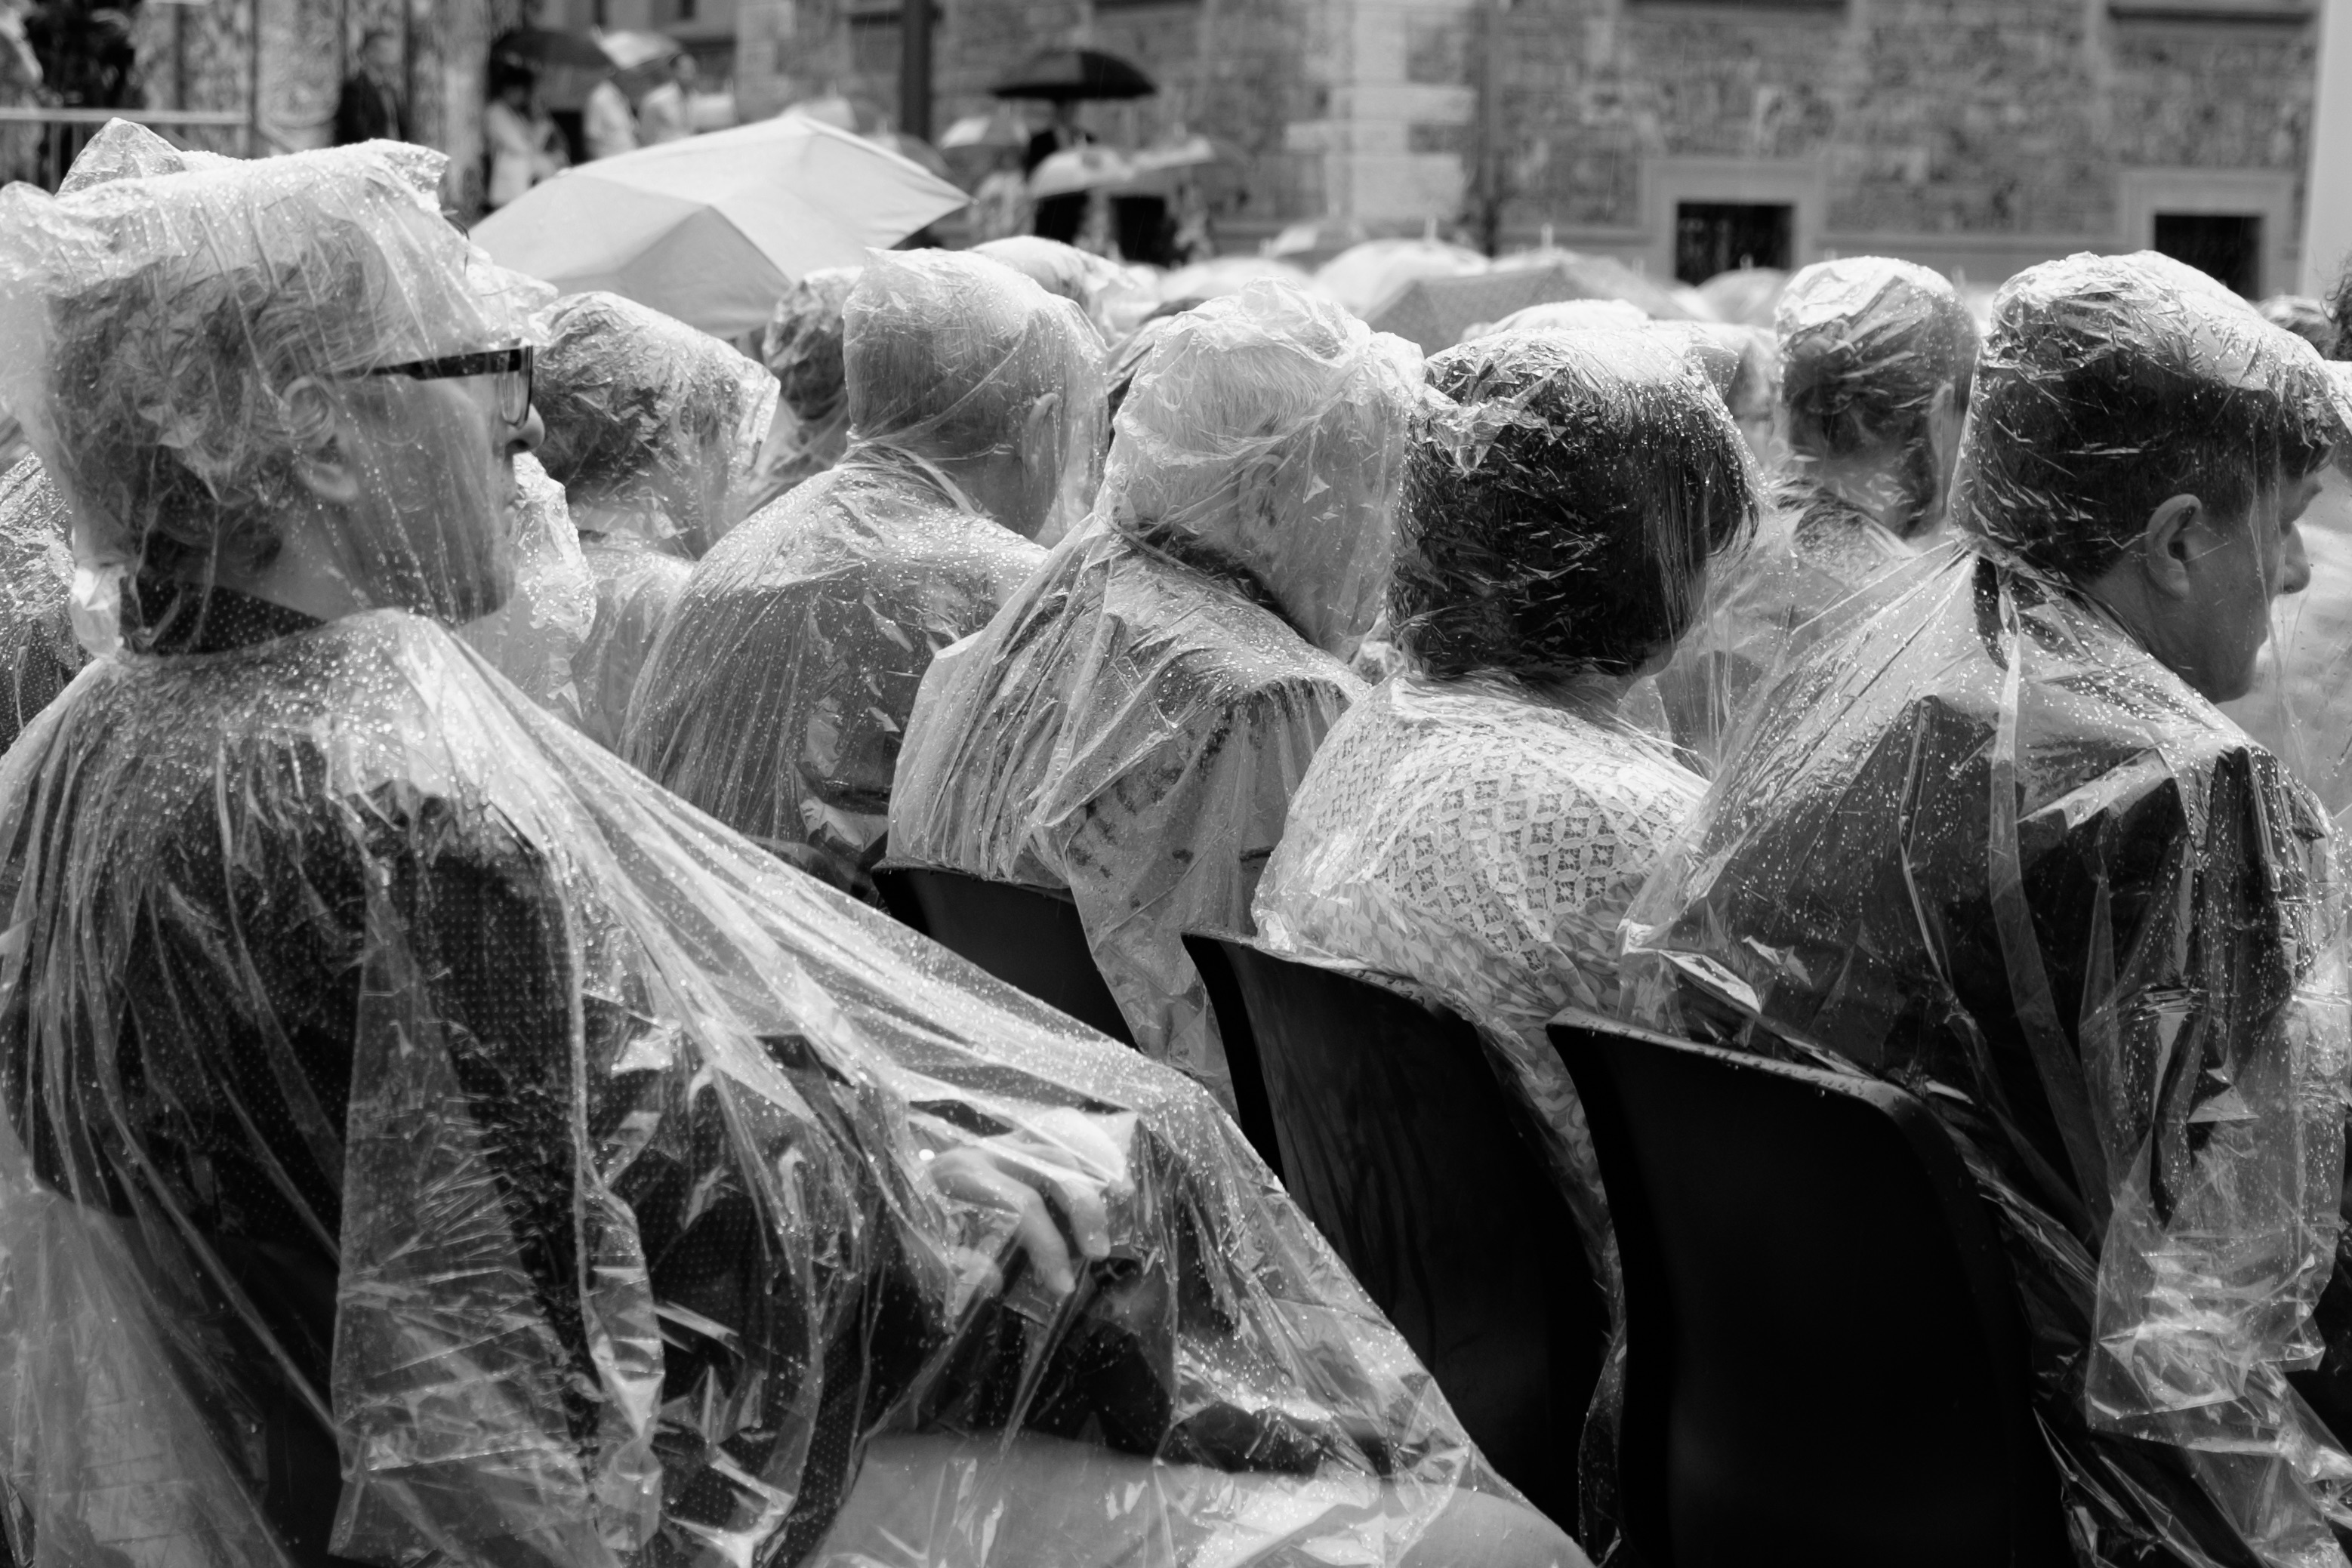
black and white, white, crowd, statue, black, monochrome, monochrome photography